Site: brandenburg
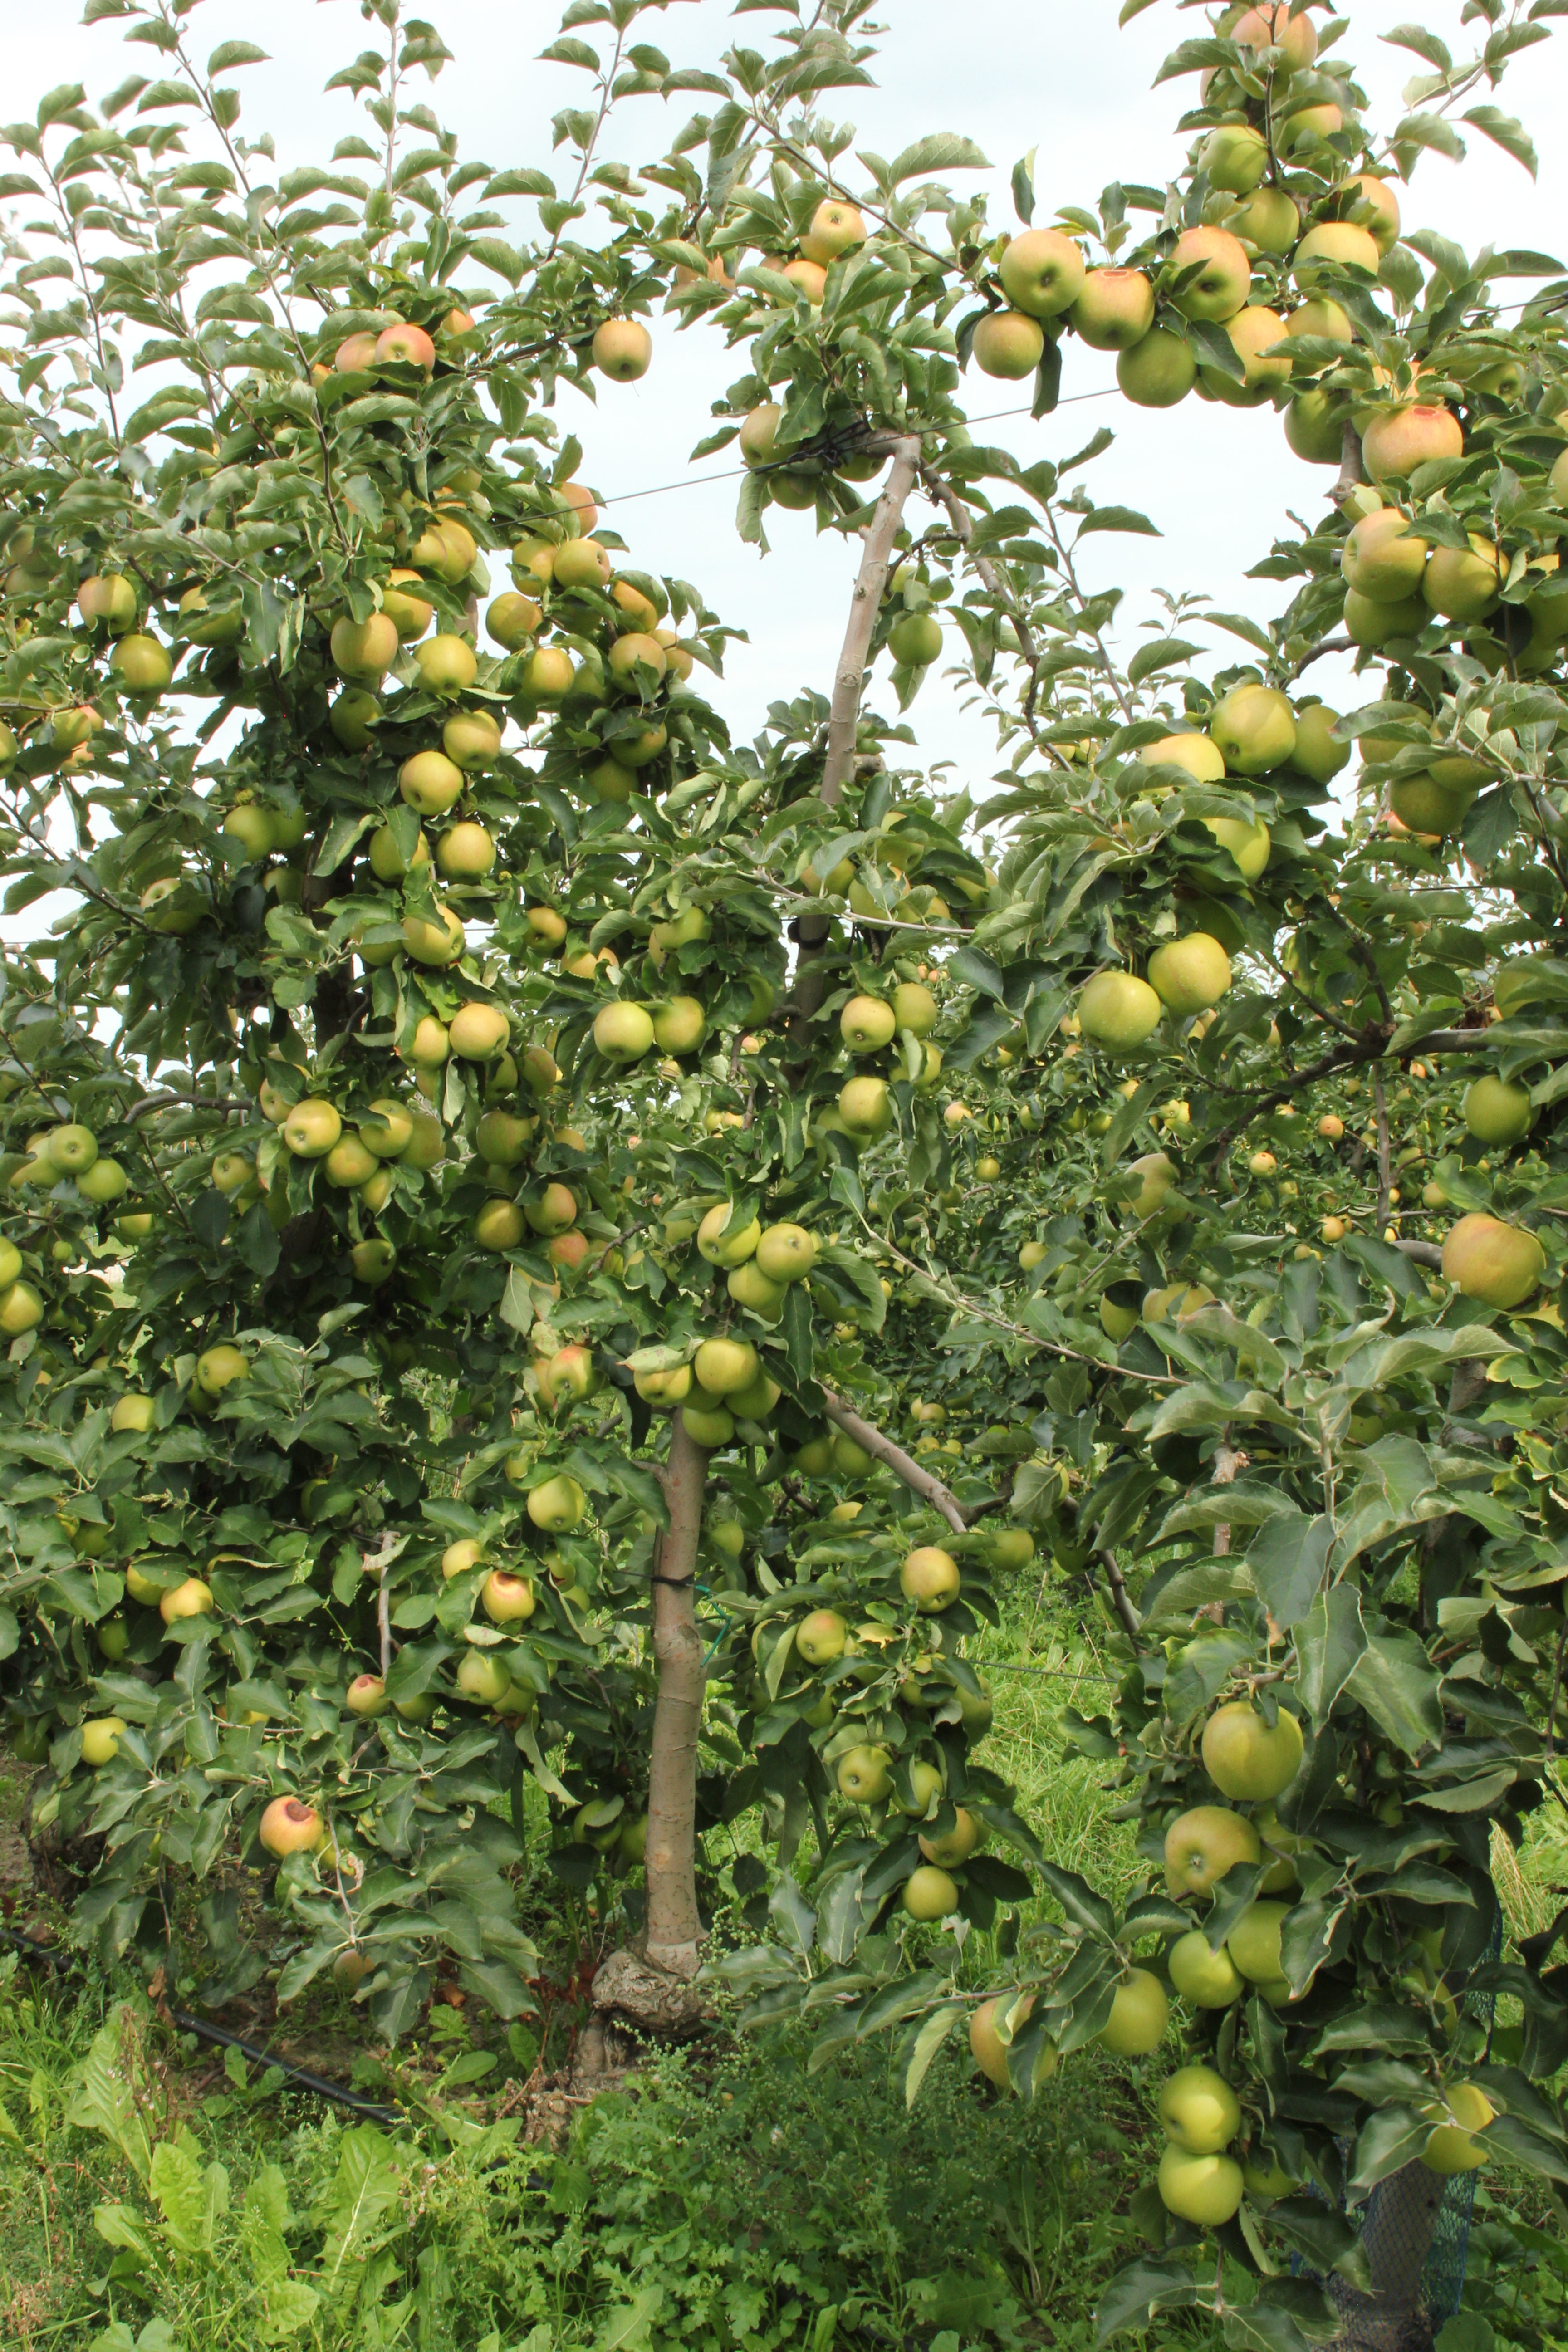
Growth stage (BBCH 87): Maturity of fruit and seed